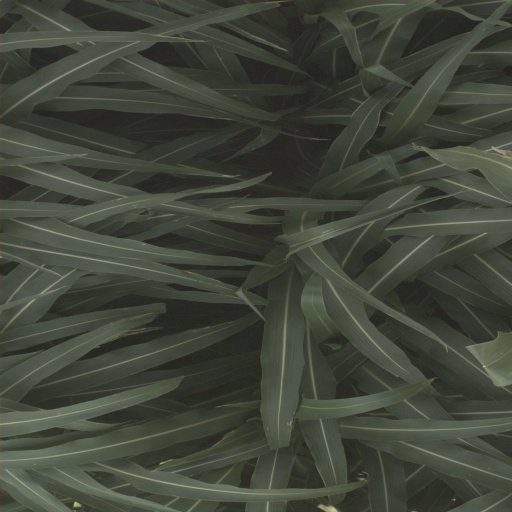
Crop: sorghum